Thiers Issard

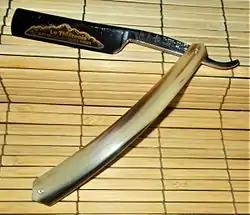
Thiers Issard "Le Thiernois" Sheffield silver steel, mirror-finished, singing, 5/8 inch blade, fully hollow ground, round-nose razor with decorated 24k gold-inlaid blade, dual-side fluted tang, double stabiliser, and double-pin, blonde horn scales

After hardening and tempering, the blanks are hollow ground, according to one of the two fundamental blade profiles. At the highest end of hollow ground, more hollow than even the 1/1 grade, is the so called "singing" razor, so named because its blade produces a specific resonant tone when plucked, similar to a guitar string. The singing razor blade at this excited stage is essentially a vibrating membrane. Its manufacturing process is so demanding that a full 25% of the blades get rejected as not meeting standards. Some of the company's cheaper lines are of half-hollow grind, such as the Super Gnome series of razors. Thiers Issard does not produce flat ground (wedge) type blades.